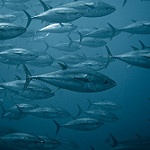
Scene: Outdoor